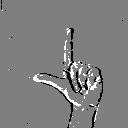
ASL letter: l